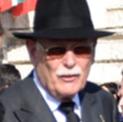
Age: 77